Healthcare reform in China

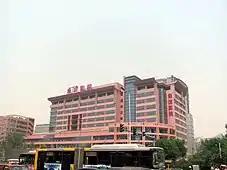
Haidian Hospital, Beijing

In China, public hospitals are considered the most important health facilities, providing both outpatient and inpatient care. They also bear major teaching, training and research responsibilities. Most hospitals are located in cities.